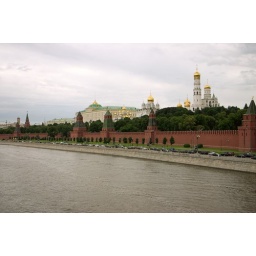
The Kremlin wall and North bank of the Moscow river taken from the bridge below Red Square